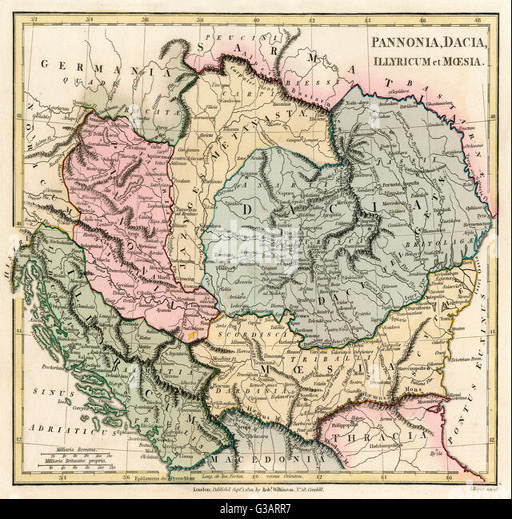
map of person and provinces .